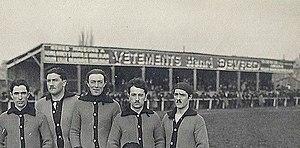
Trubune du stade Moulonguet prise le 25 février 1923, portant une publicité pour les vêtements Devred.
Le stade Moulonguet est un stade de football situé à Amiens dans la Somme, dont le club résident est Racing club Amiénois depuis 2018.